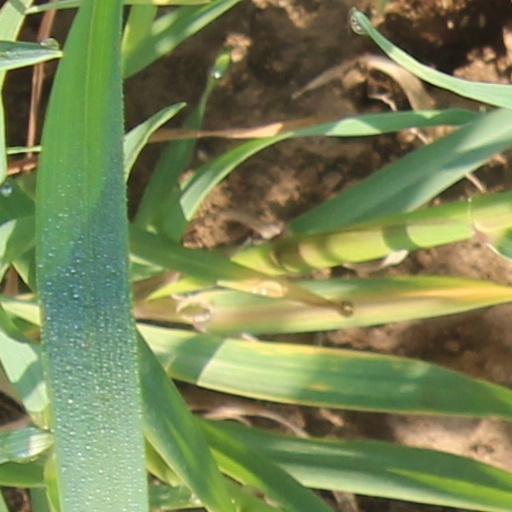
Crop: wheat